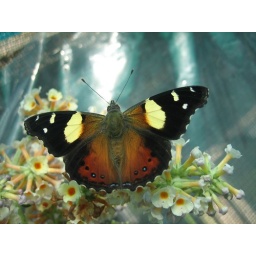
New Hatched yellow admiral in my butterfly house.